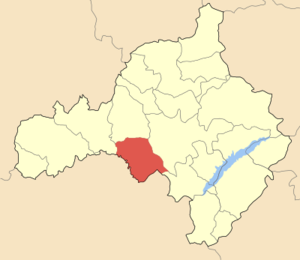
Siátista est une ville grecque du district régional de Kozani, à 28 km au sud-est de la ville de Kozani. Elle est le siège du dème de Voïo.